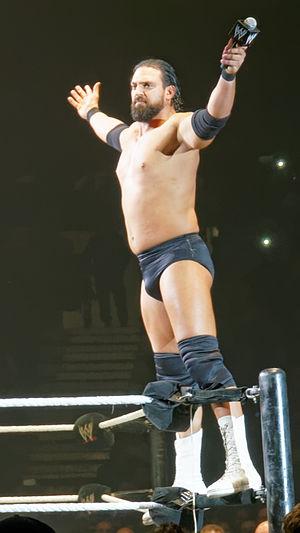
Aaron Steven Haddad est un catcheur américain d'origine libanaise.